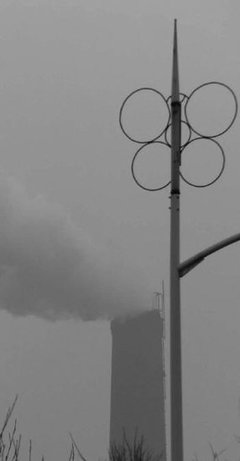
Weather: foggy or hazy